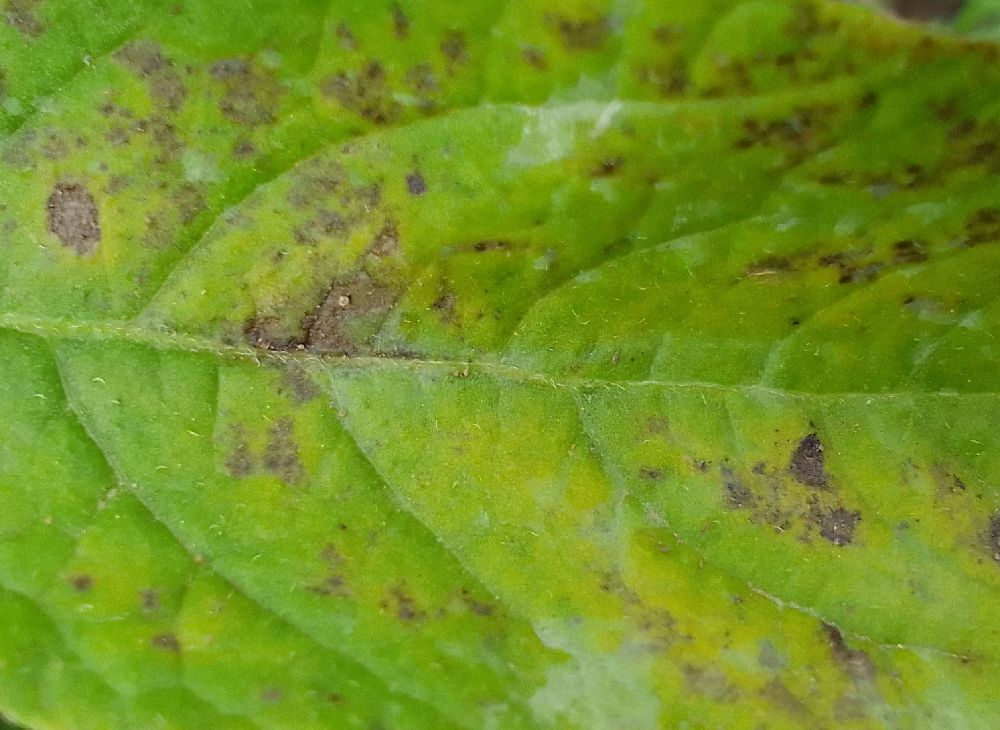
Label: Early blight